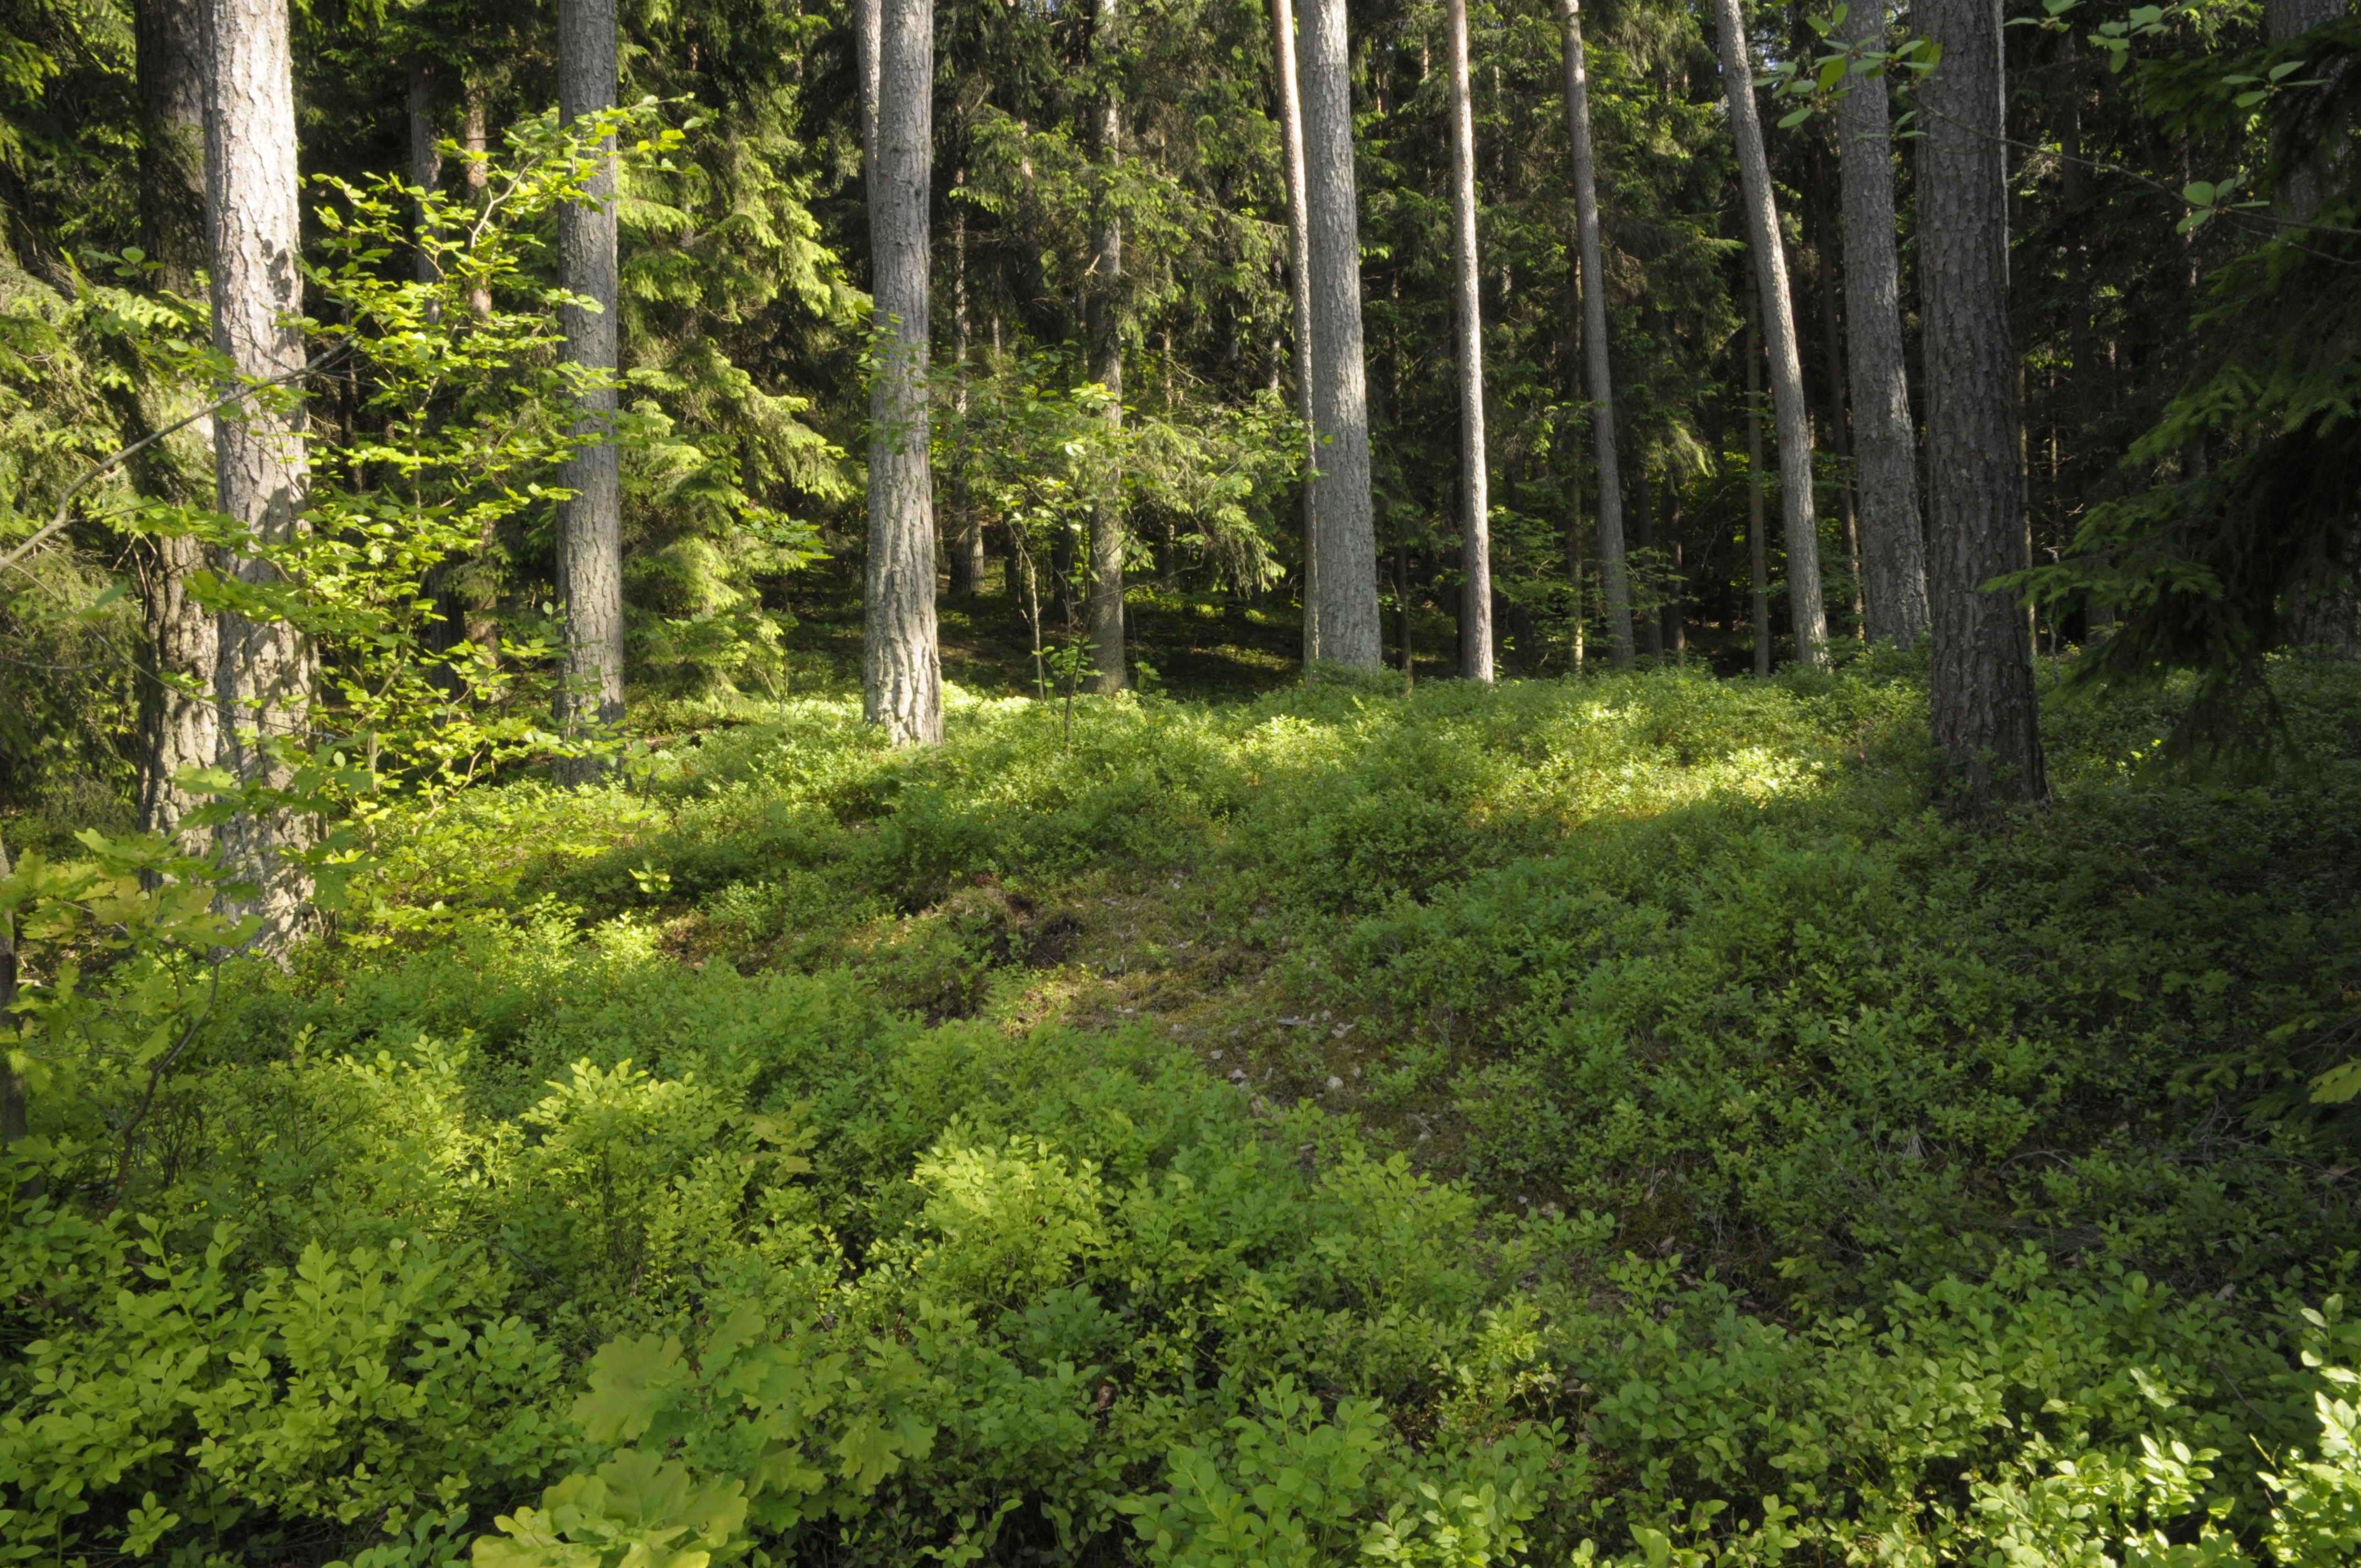
tree, forest, wilderness, plant, trail, meadow, flower, green, jungle, spruce, vegetation, rainforest, poland, deciduous, woodland, habitat, masuria, ecosystem, biome, old growth forest, natural environment, woody plant, temperate broadleaf and mixed forest, temperate coniferous forest, land plant